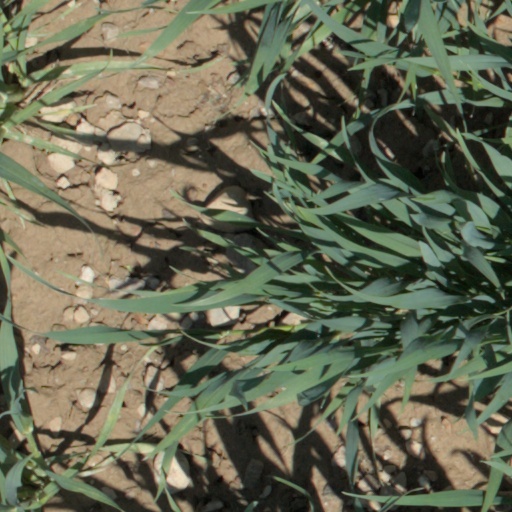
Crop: wheat